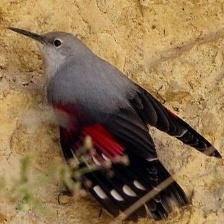
Species: WALL CREAPER
Scientific name: TICHODROMA MURARIA